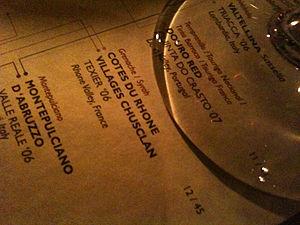
AOC côtes-du-rhône villages Chusclan à la City Winery de New York
Le chusclan, ou côtes-du-rhône villages Chusclan, est un vin produit autour de Chusclan, dans le département du Gard.